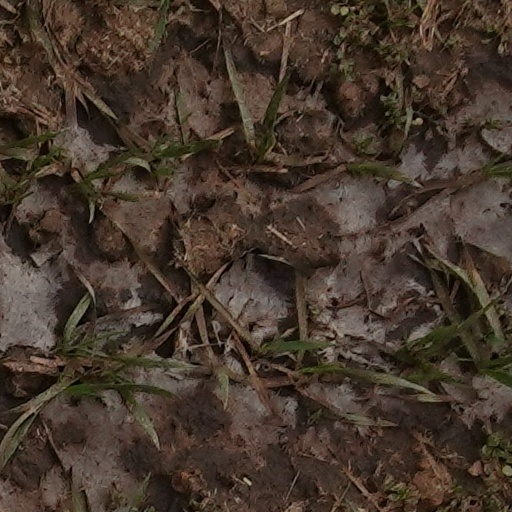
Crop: wheat